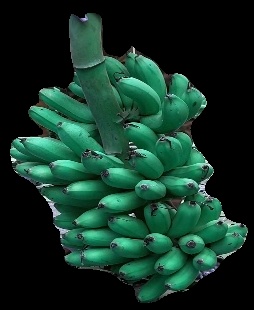
Variety: rasbale
Grade: grade1